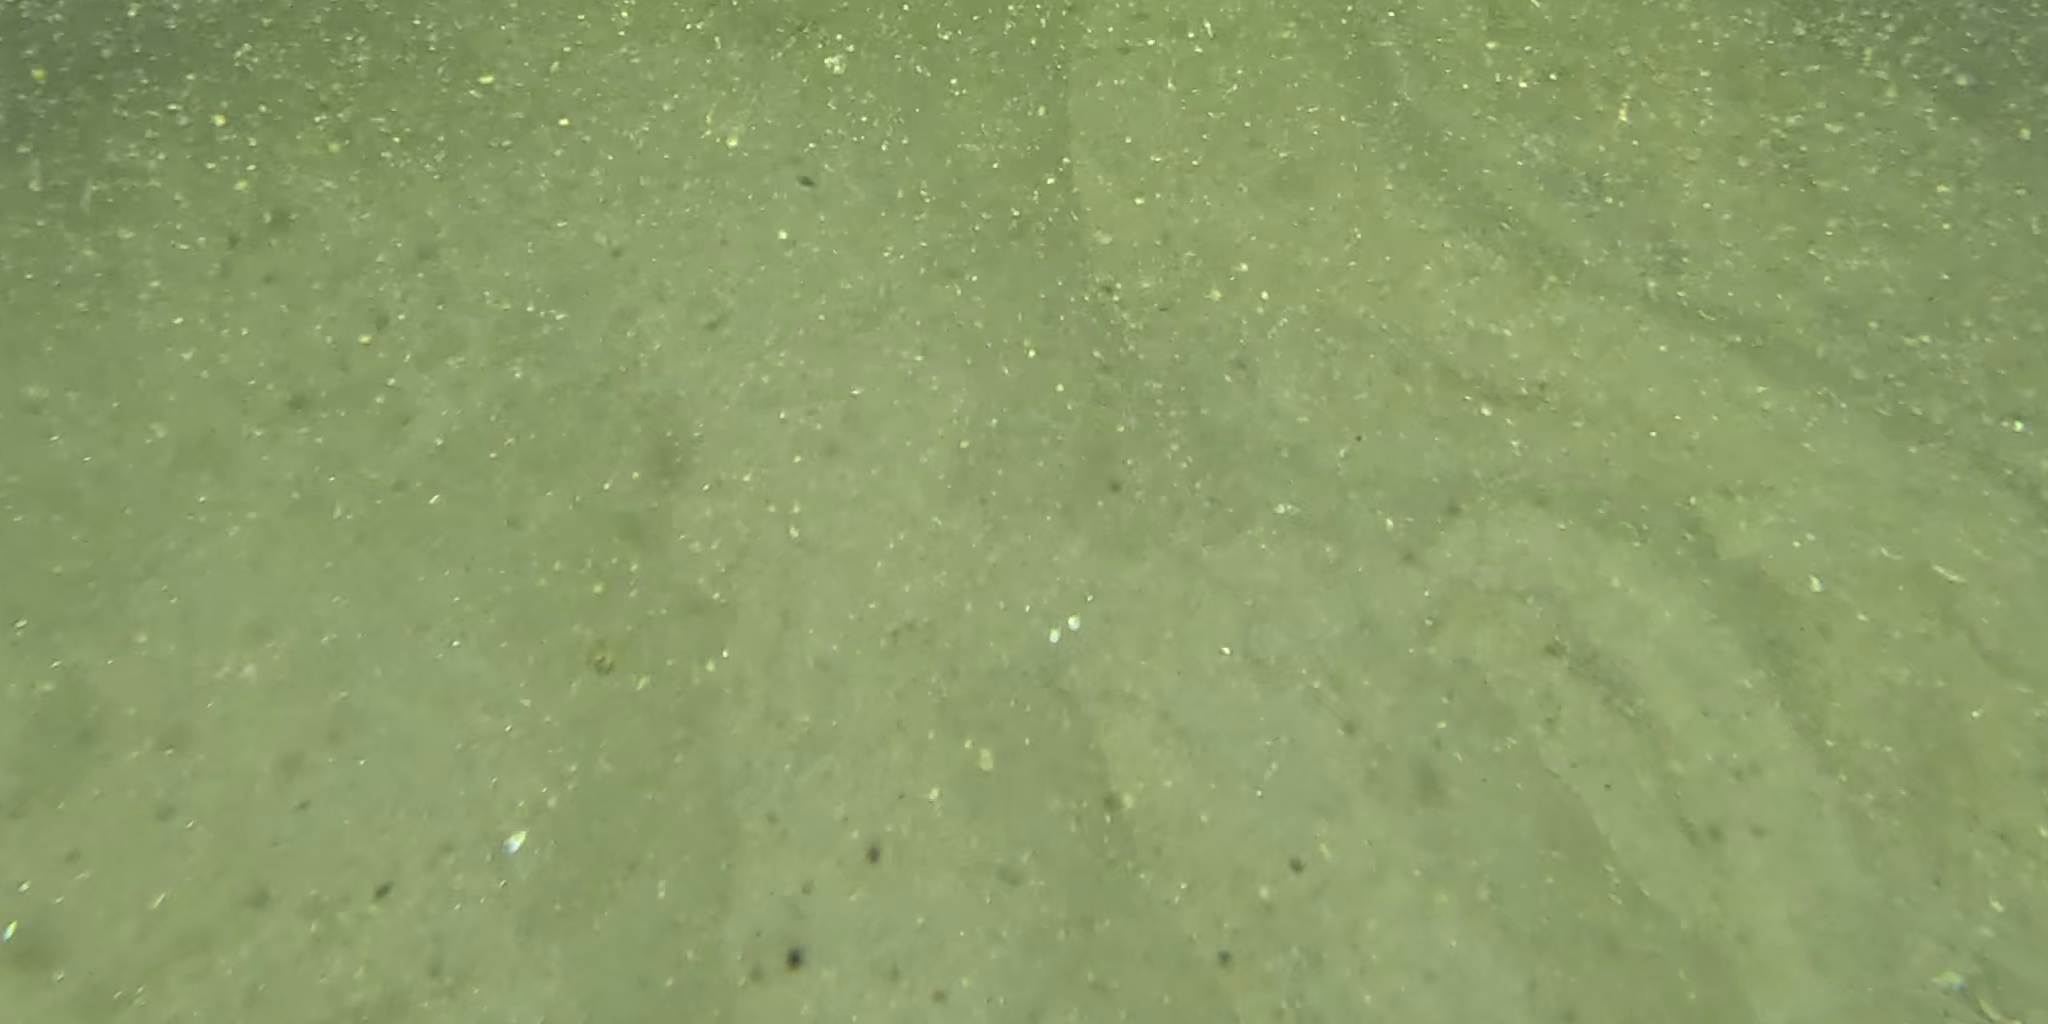
Seabed habitat: sand